Geographic Institute Agustín Codazzi

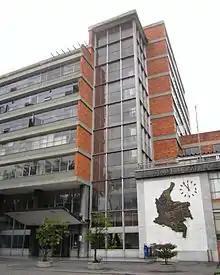
IGAC headquarters in Bogotá

The institute was created following the Colombia–Peru War with the creation of the Military Institute of Geography ("Instituto Geográfico Militar") on August 13, 1935, by means of the "Decreto 1440 de 1935", and ascribed to the Ministry of War. On January 31, 1940, "Decreto 153 de 1940" restructured the institute giving cadastral duties by fusing it with the National Section of Cadastre ("Sección Nacional de Catastro"), and transferred to the Ministry of Finance and Public Credit, renaming it the Military and Cadastral Geographical Institute ("Instituto Geográfico Militar y Catastral"). On November 8, 1957, by means of the "Decreto Ley 0290 de 1957", the institute was renamed the Geographic Institute Agustín Codazzi in memory of the cartographer Agostino Codazzi and in commemoration of the centenary of his Chorographic Commission, a monumental endeavour that sought to create a geographic land survey of the Neogranadine territory, similar in its goals to the Lewis and Clark Expedition in the United States. The IGAC then became a decentralized agency under the executive branch until 1999 when it was ascribed to the National Administrative Department of Statistics (DANE) by "Decreto 1174 de 1999".